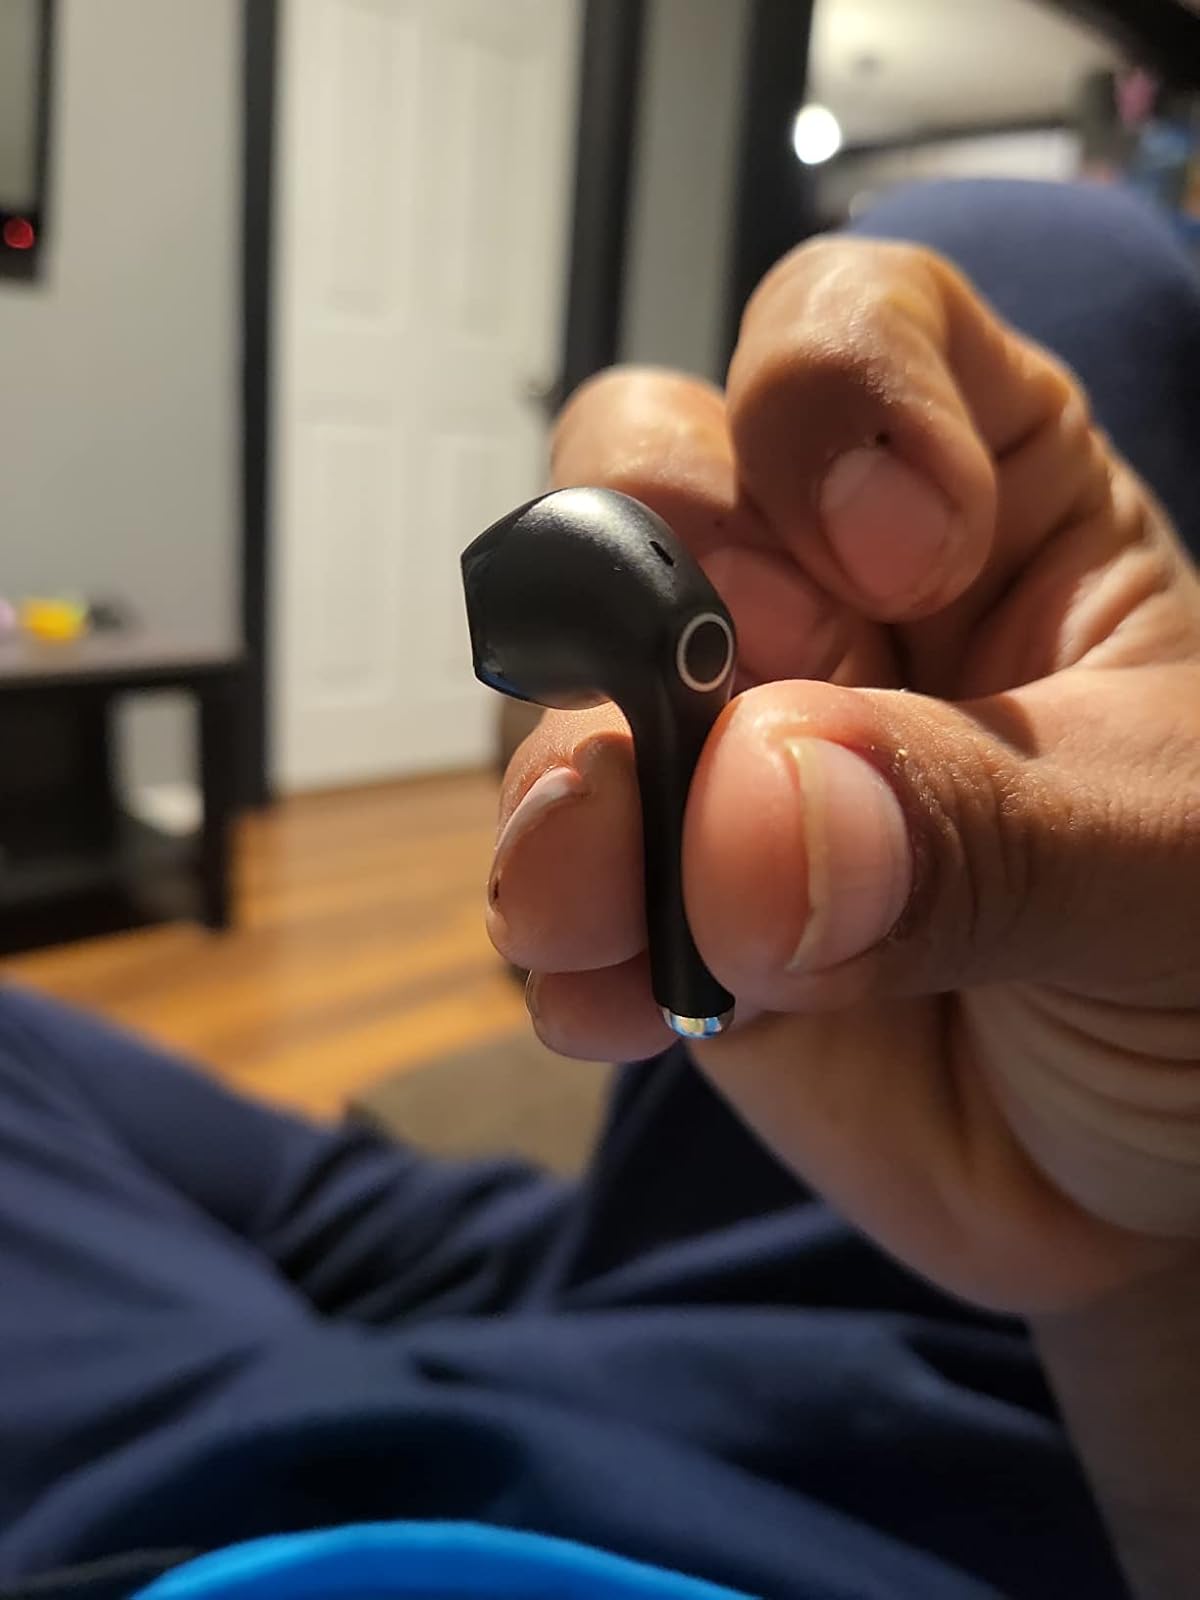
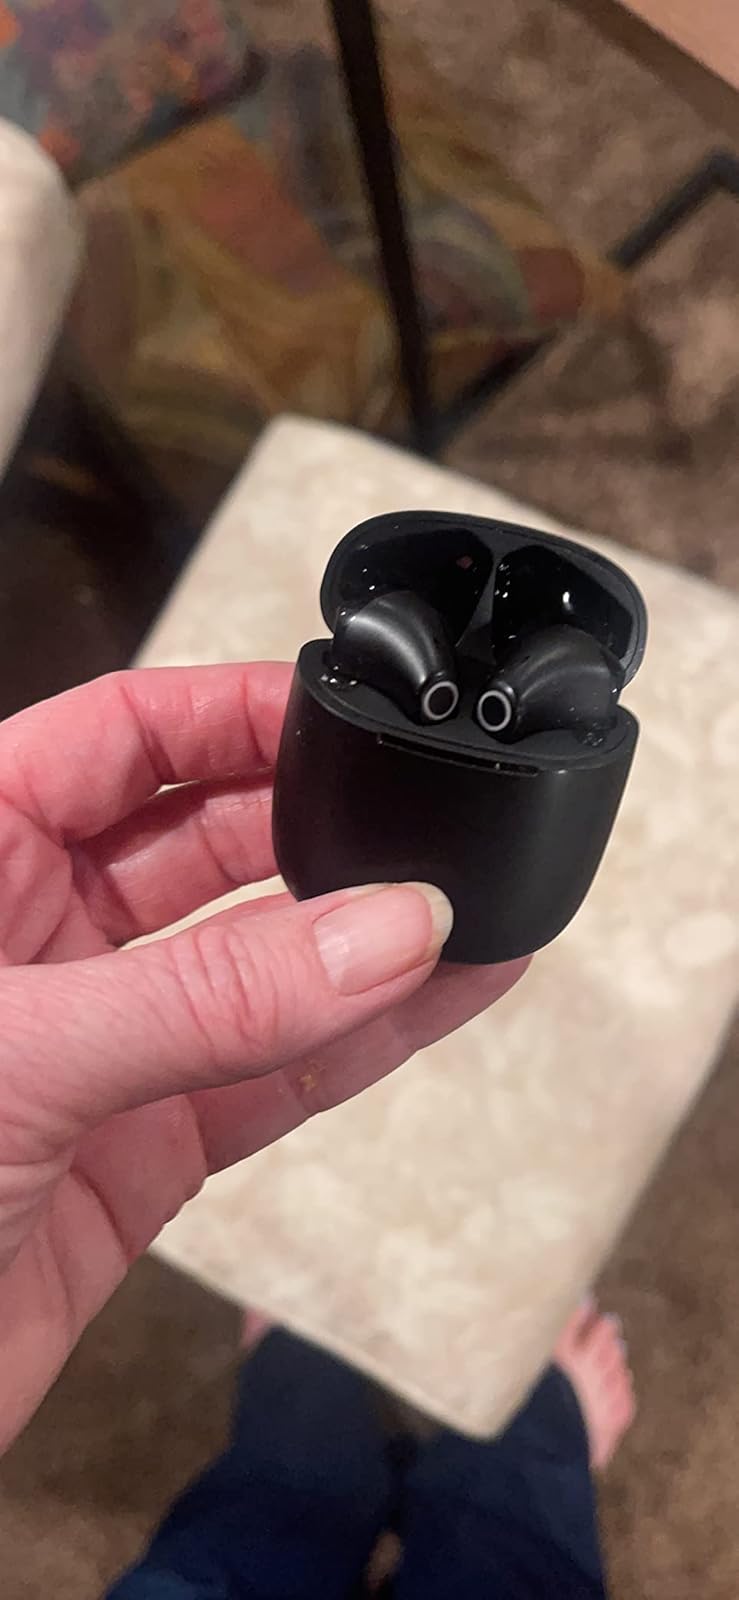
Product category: earbuds
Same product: yes